Villard Houses

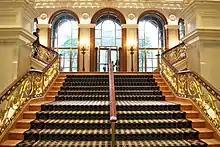
View of a stair in the Lotte New York Palace Hotel's lobby, formerly the center wing of the Villard Houses

Emery Roth & Sons hired James W. Rhodes in early 1977 as an architectural consultant for the project. The archdiocese was obliged to pay $700,000 or $800,000 per year in taxes from 1975 to 1977 because the vacant houses were no longer tax-exempt. Helmsley paid half of this cost. By mid-1977, Helmsley was planning to begin demolishing the easternmost portions of the Villard Houses. This work included razing much of the central wing and the additions on 50th and 51st streets. A groundbreaking ceremony for the hotel occurred on January 25, 1978, and construction began two months later.